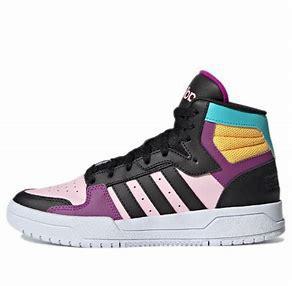
Brand: adidas
Model: NEO Entrap Mid Skate